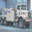
Label: truck